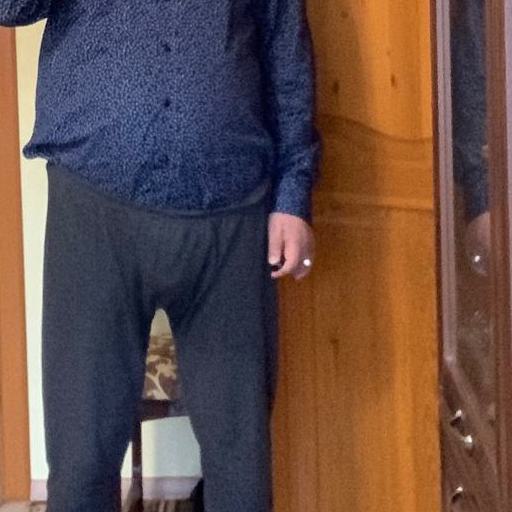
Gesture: no_gesture